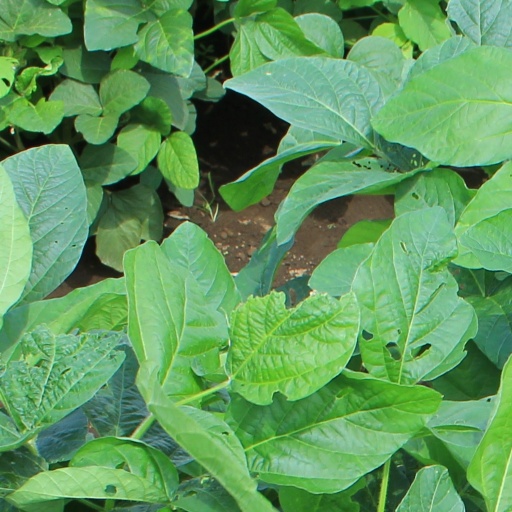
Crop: soybean